Montezuma's Revenge (video game)

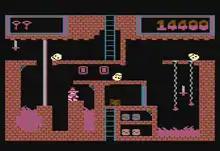
Gameplay screenshot (Atari 8-bit)

The player controls a character called Panama Joe (a.k.a. Pedro), moving him from room to room in the labyrinthine underground pyramid of the 16th century Aztec temple of emperor Montezuma II, filled with enemies, obstacles, traps, and dangers. The objective is to score points by gathering jewels and killing enemies. Panama Joe must find keys to open doors, collect and use equipment such as torches, swords, amulets, etc., and avoid or defeat the challenges in his path. Obstacles are laser gates, conveyor belts, disappearing floors and fire pits.